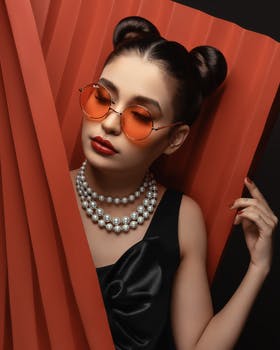
Label: No Watermark